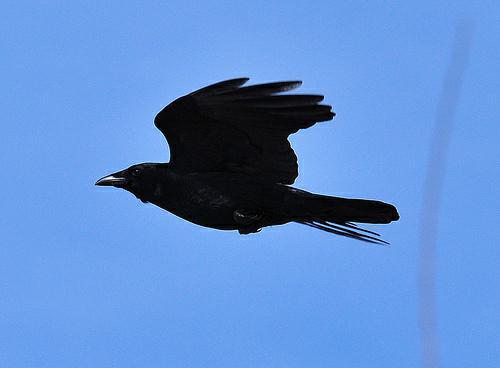
A photo of a fish crow